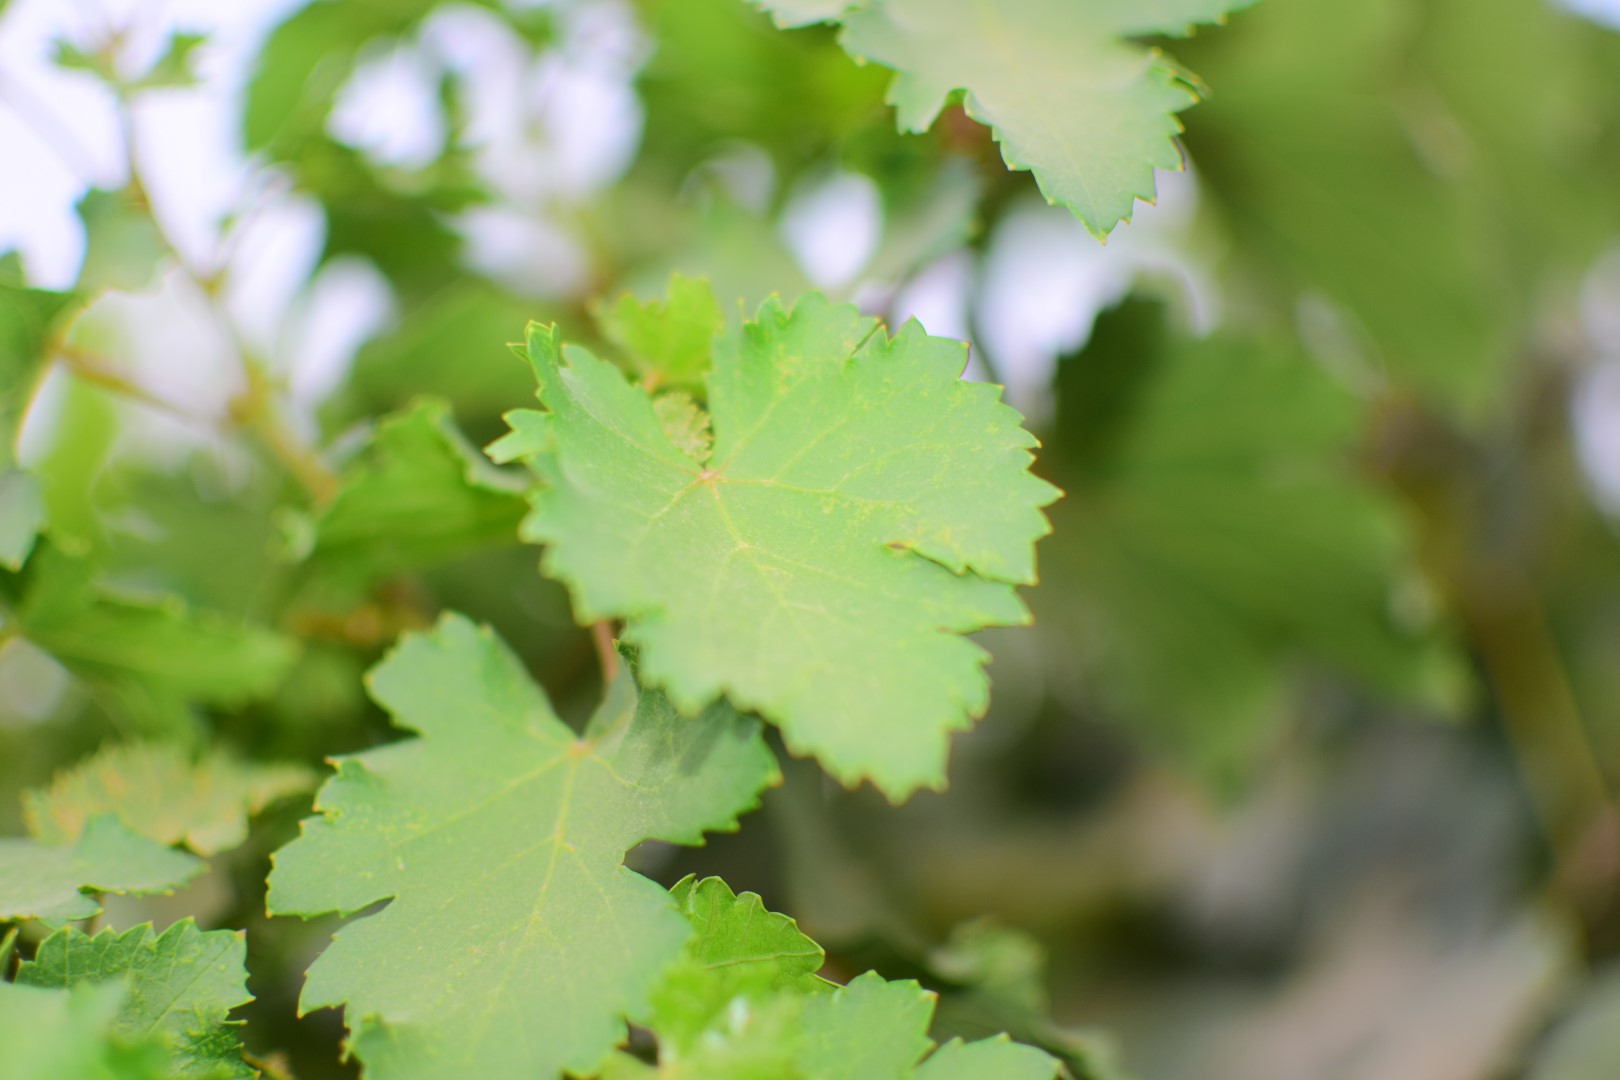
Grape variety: Kamali